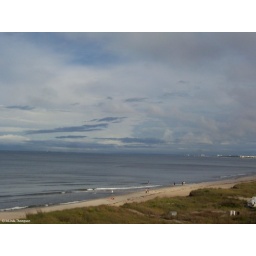
A view down the beach east from our condo building in Cottage Line. Taken summer 2005.